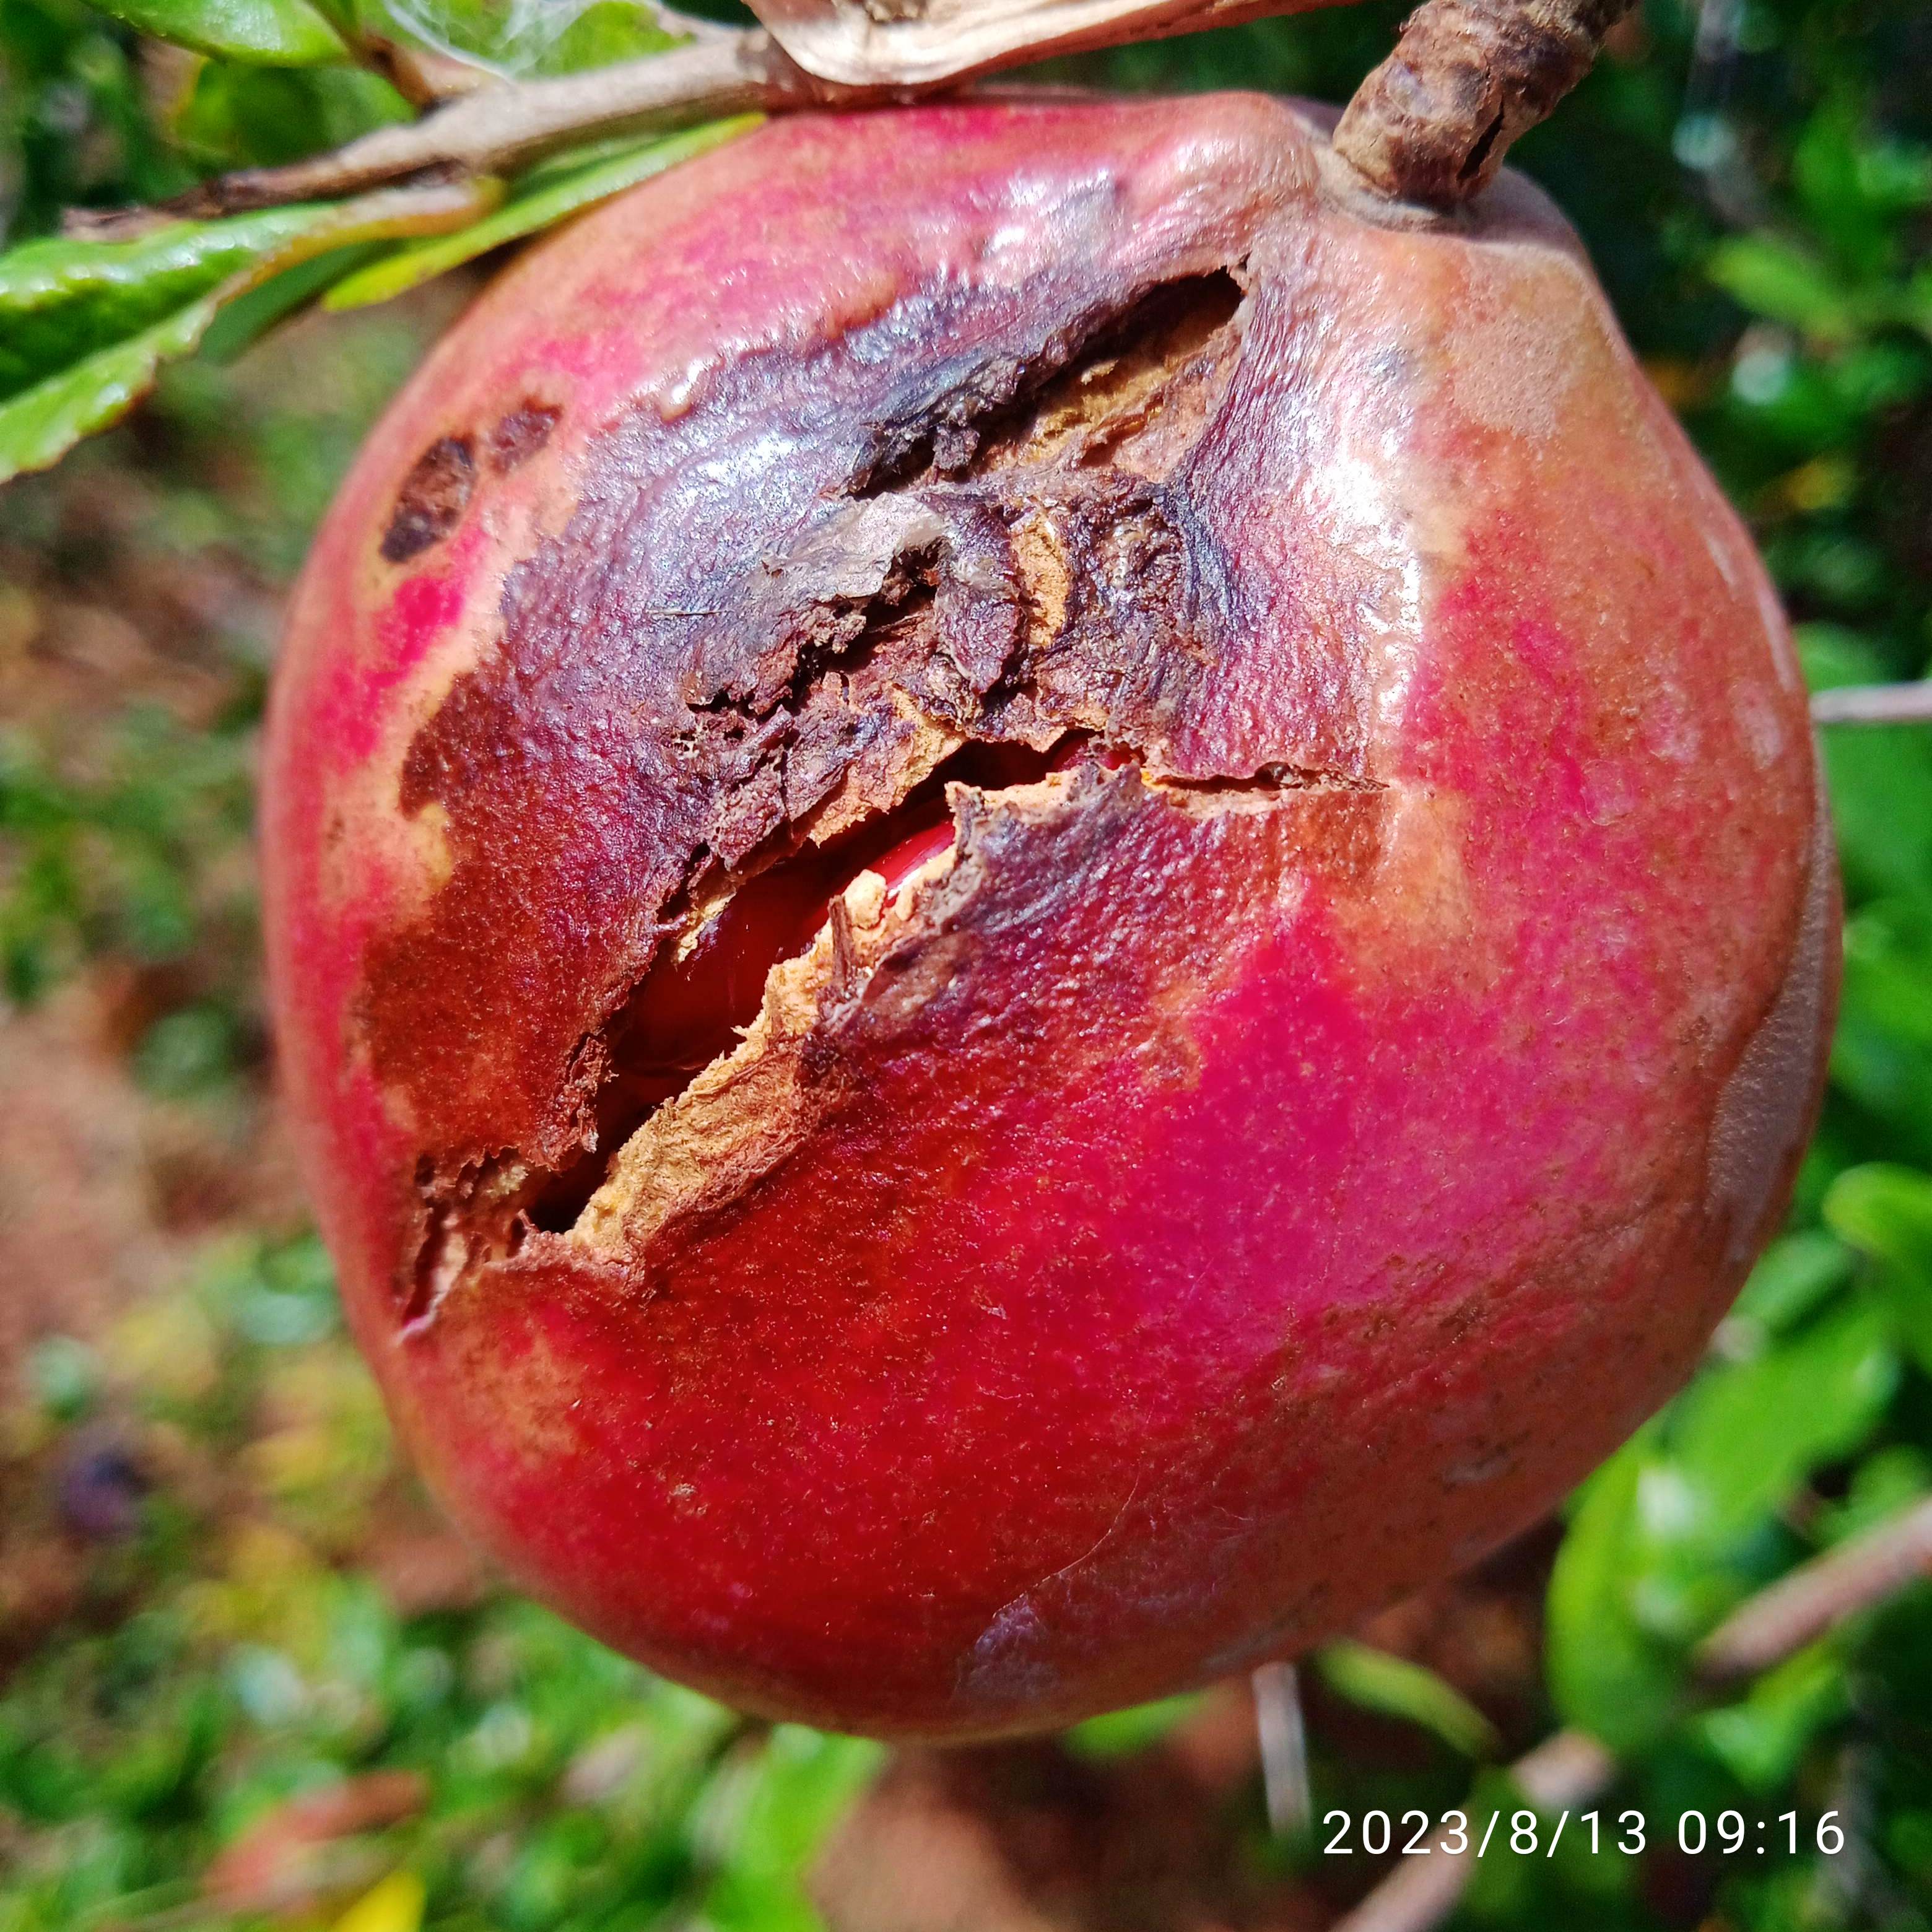
Label: Bacterial_Blight